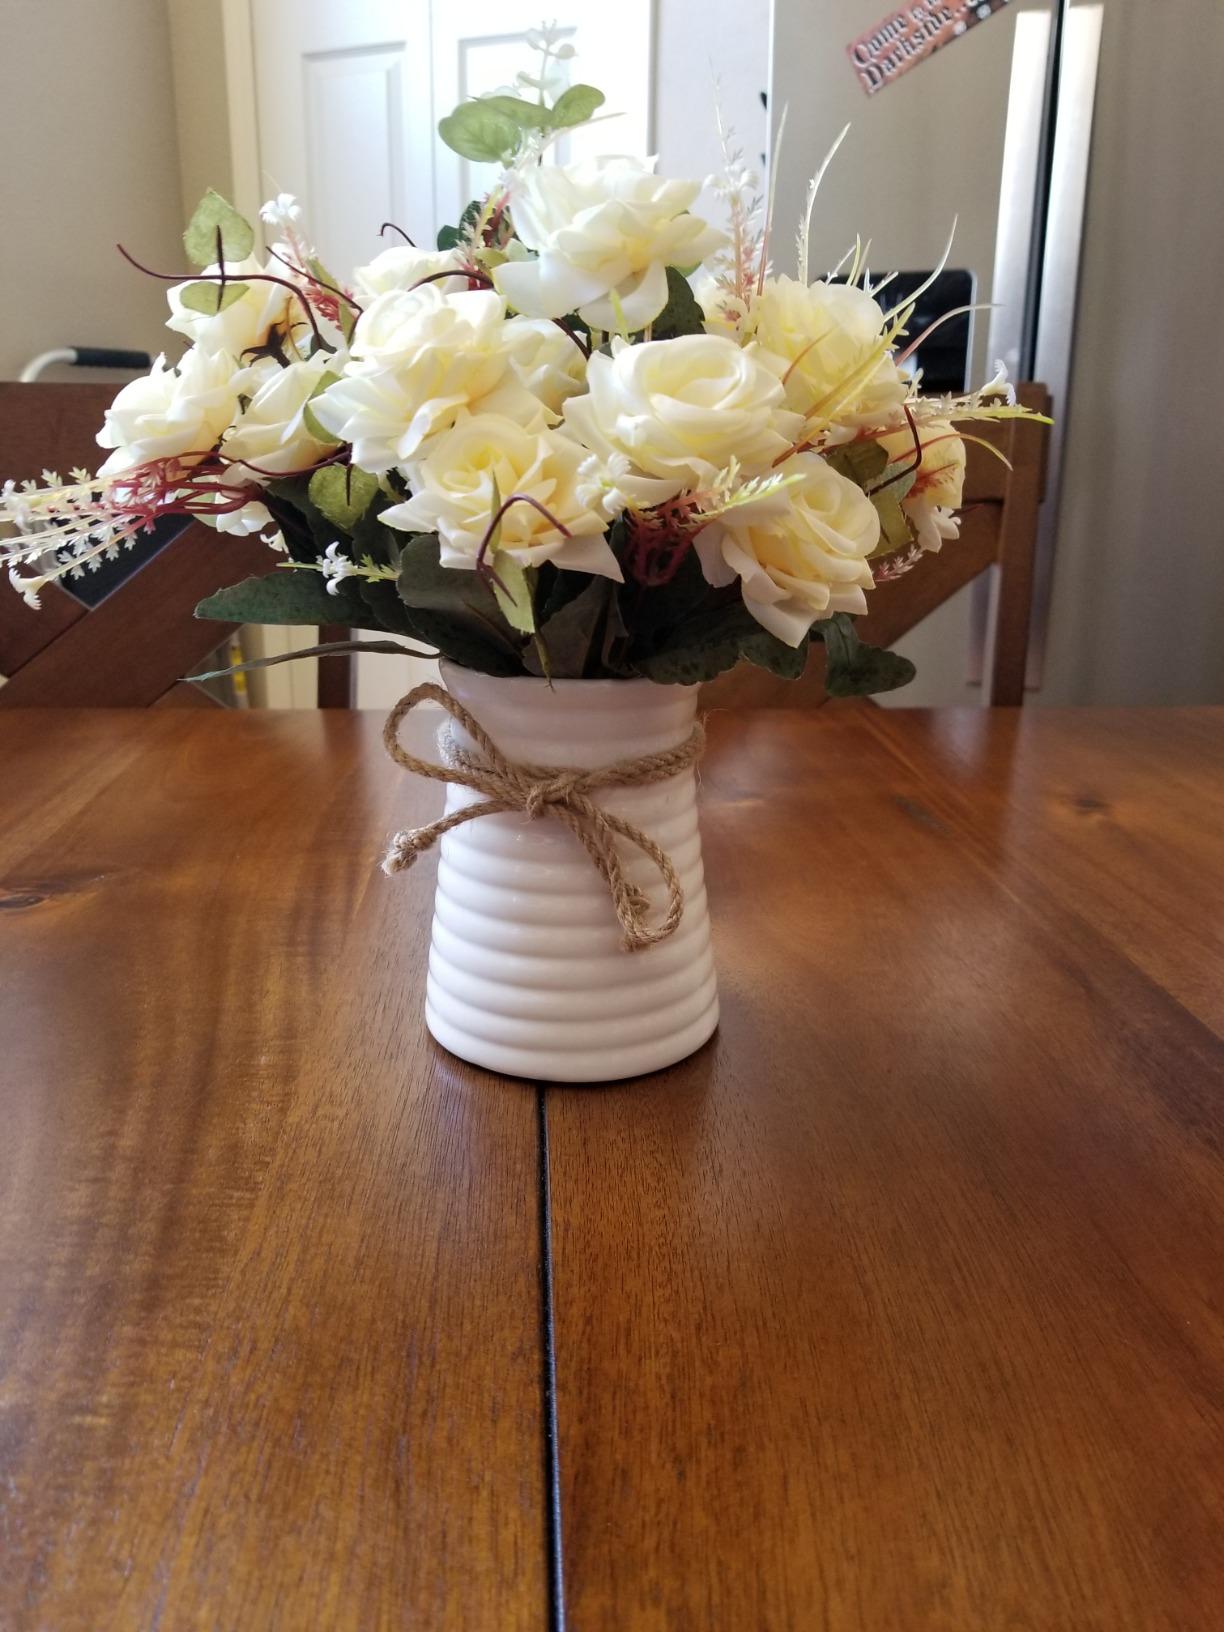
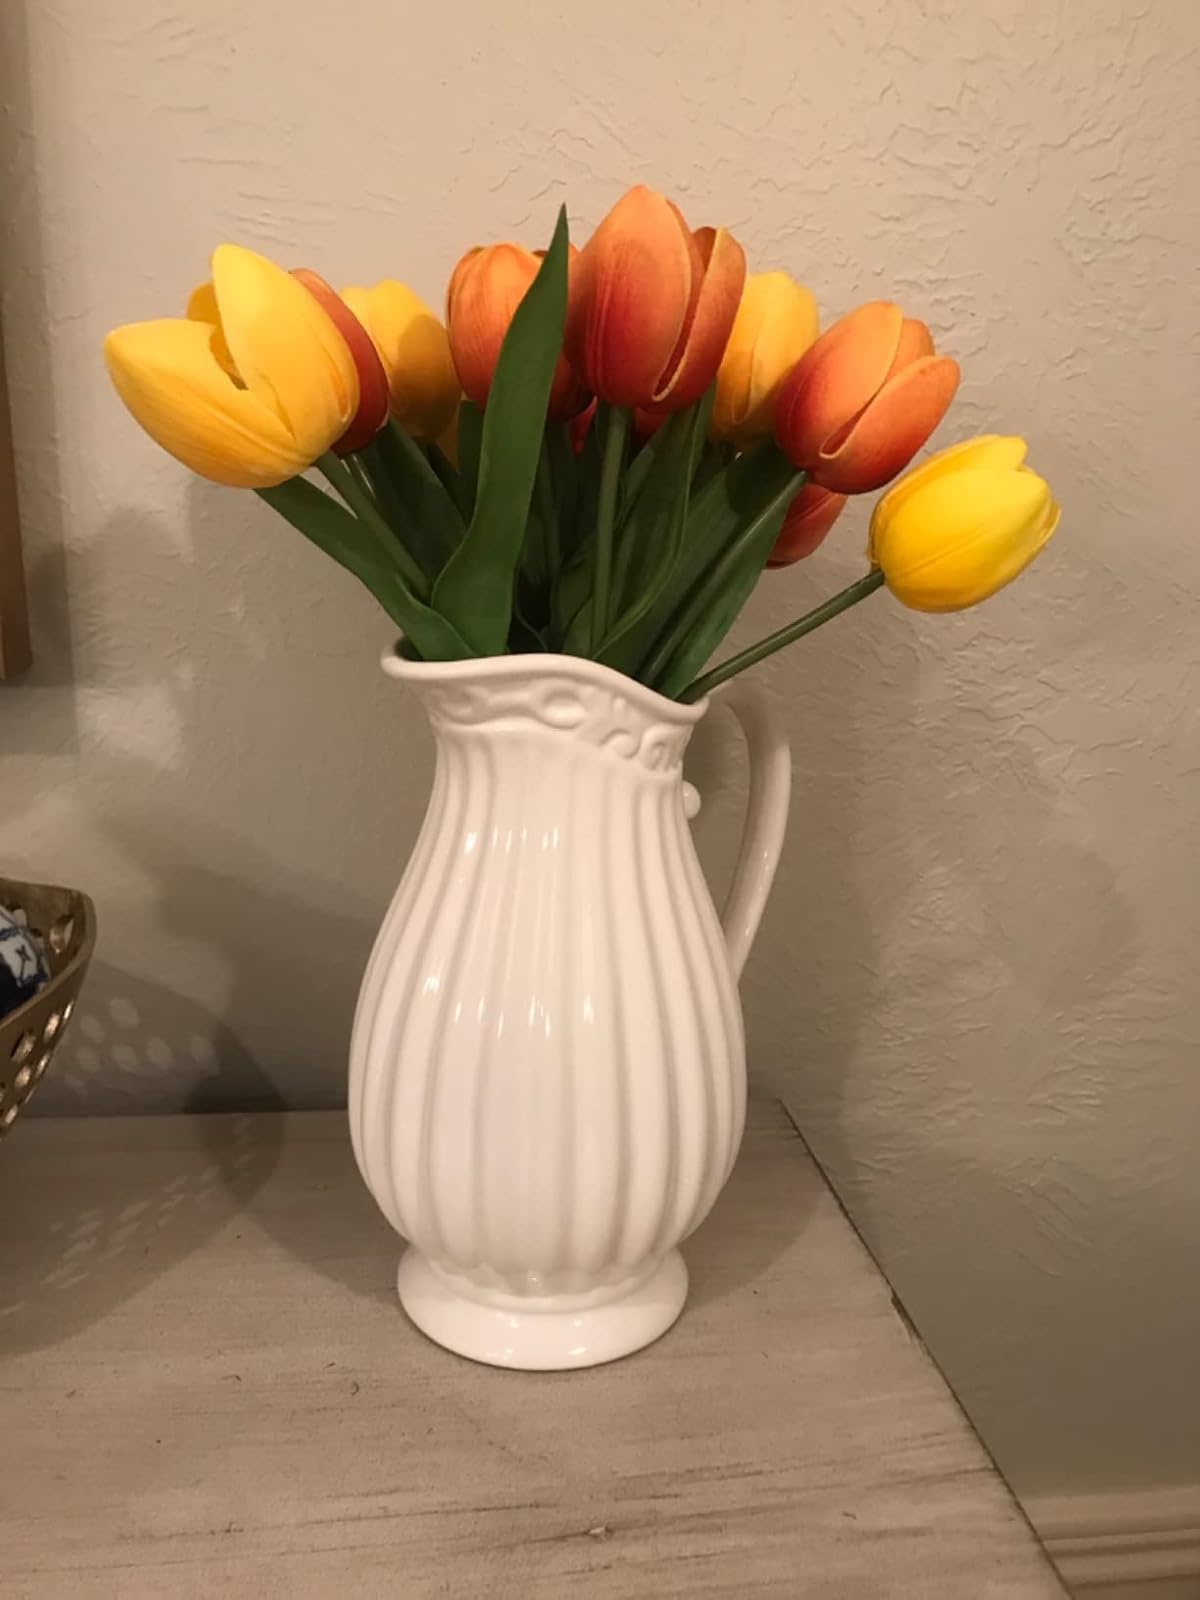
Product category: vase
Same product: no